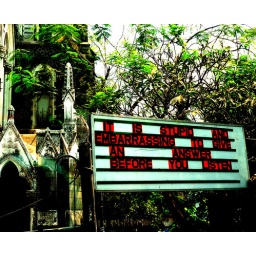
I found this wise sign throughout the window of our tourist bus in Mumbai.